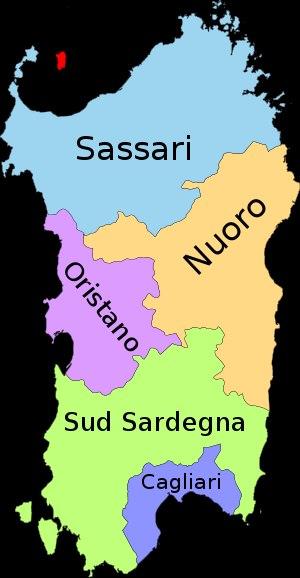
Liste des phares de la Sardaigne : la Sardaigne est la deuxième plus grande île de la Méditerranée, après la Sicile. Cette page comprend les phares des côtes nord de la Sardaigne et les phares des côtes sud.
La Sardaigne est une île de la mer Méditerranée et une région italienne, qui se trouve à l'ouest de l'Italie continentale, au sud de la Corse, au nord de la Tunisie et de l'Algérie orientale. Son chef-lieu est la ville de Cagliari.